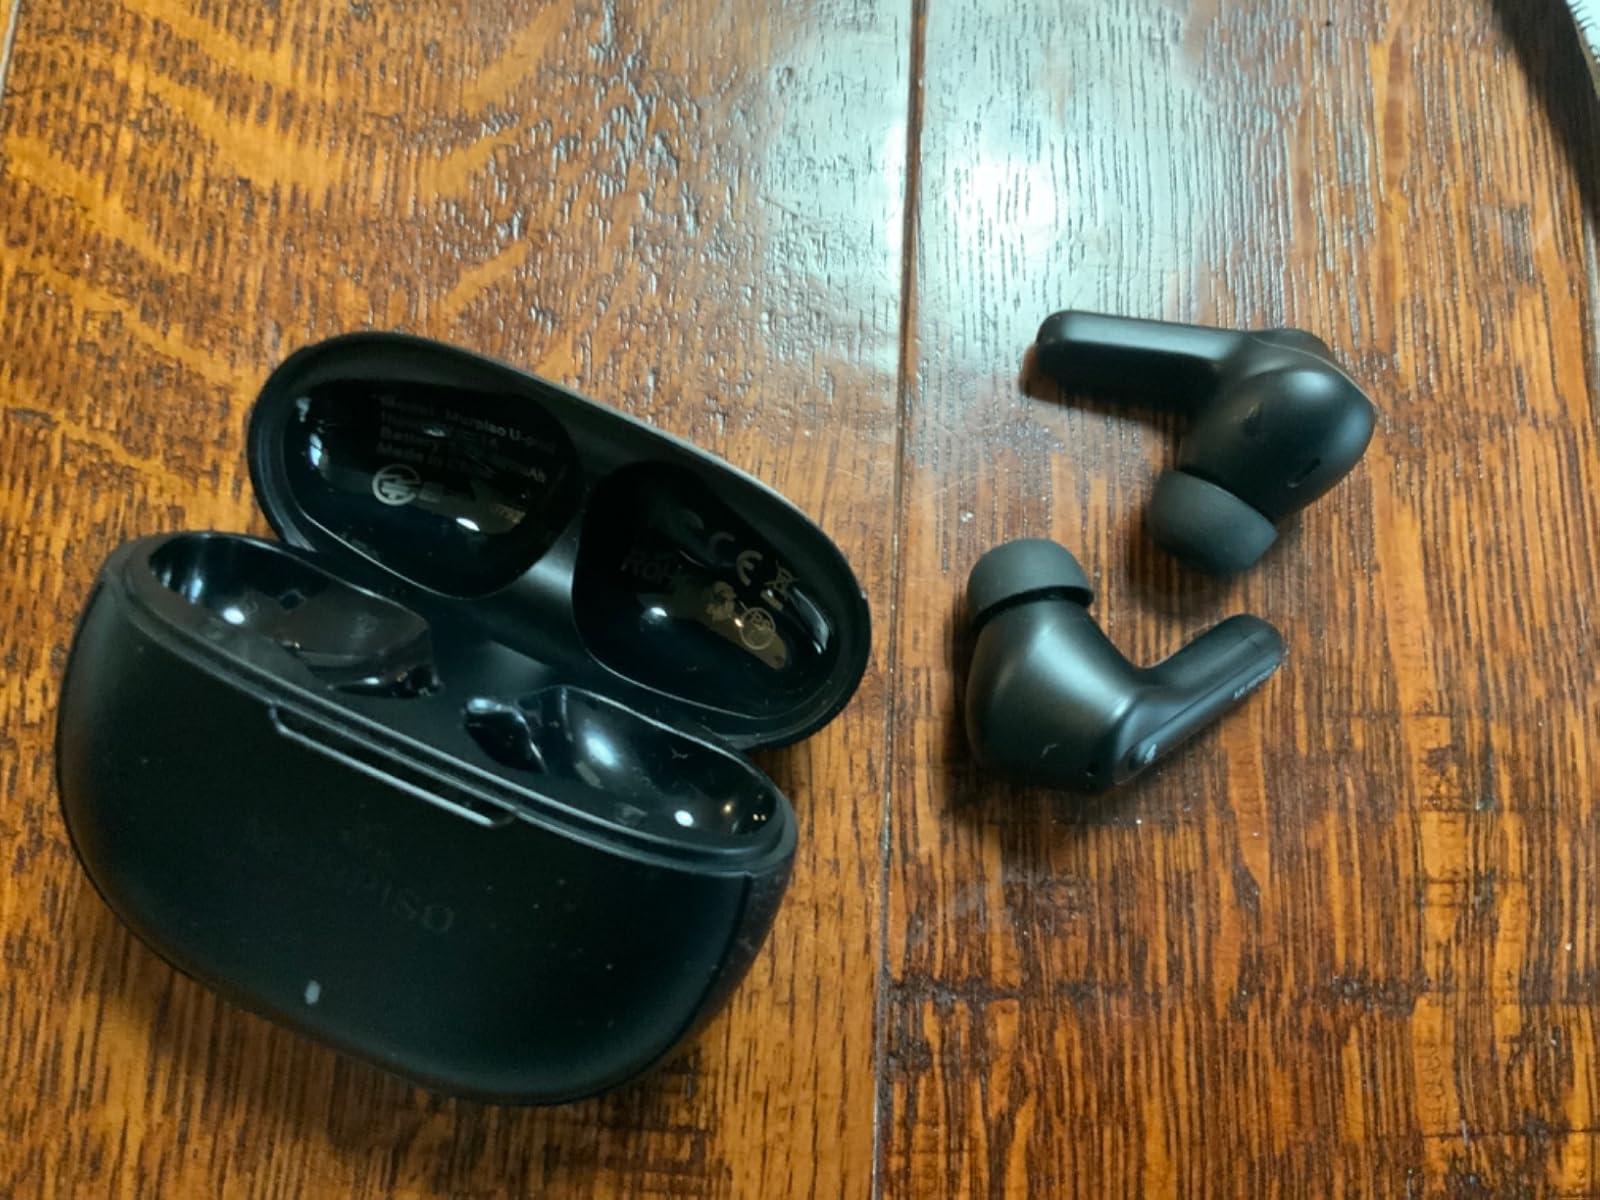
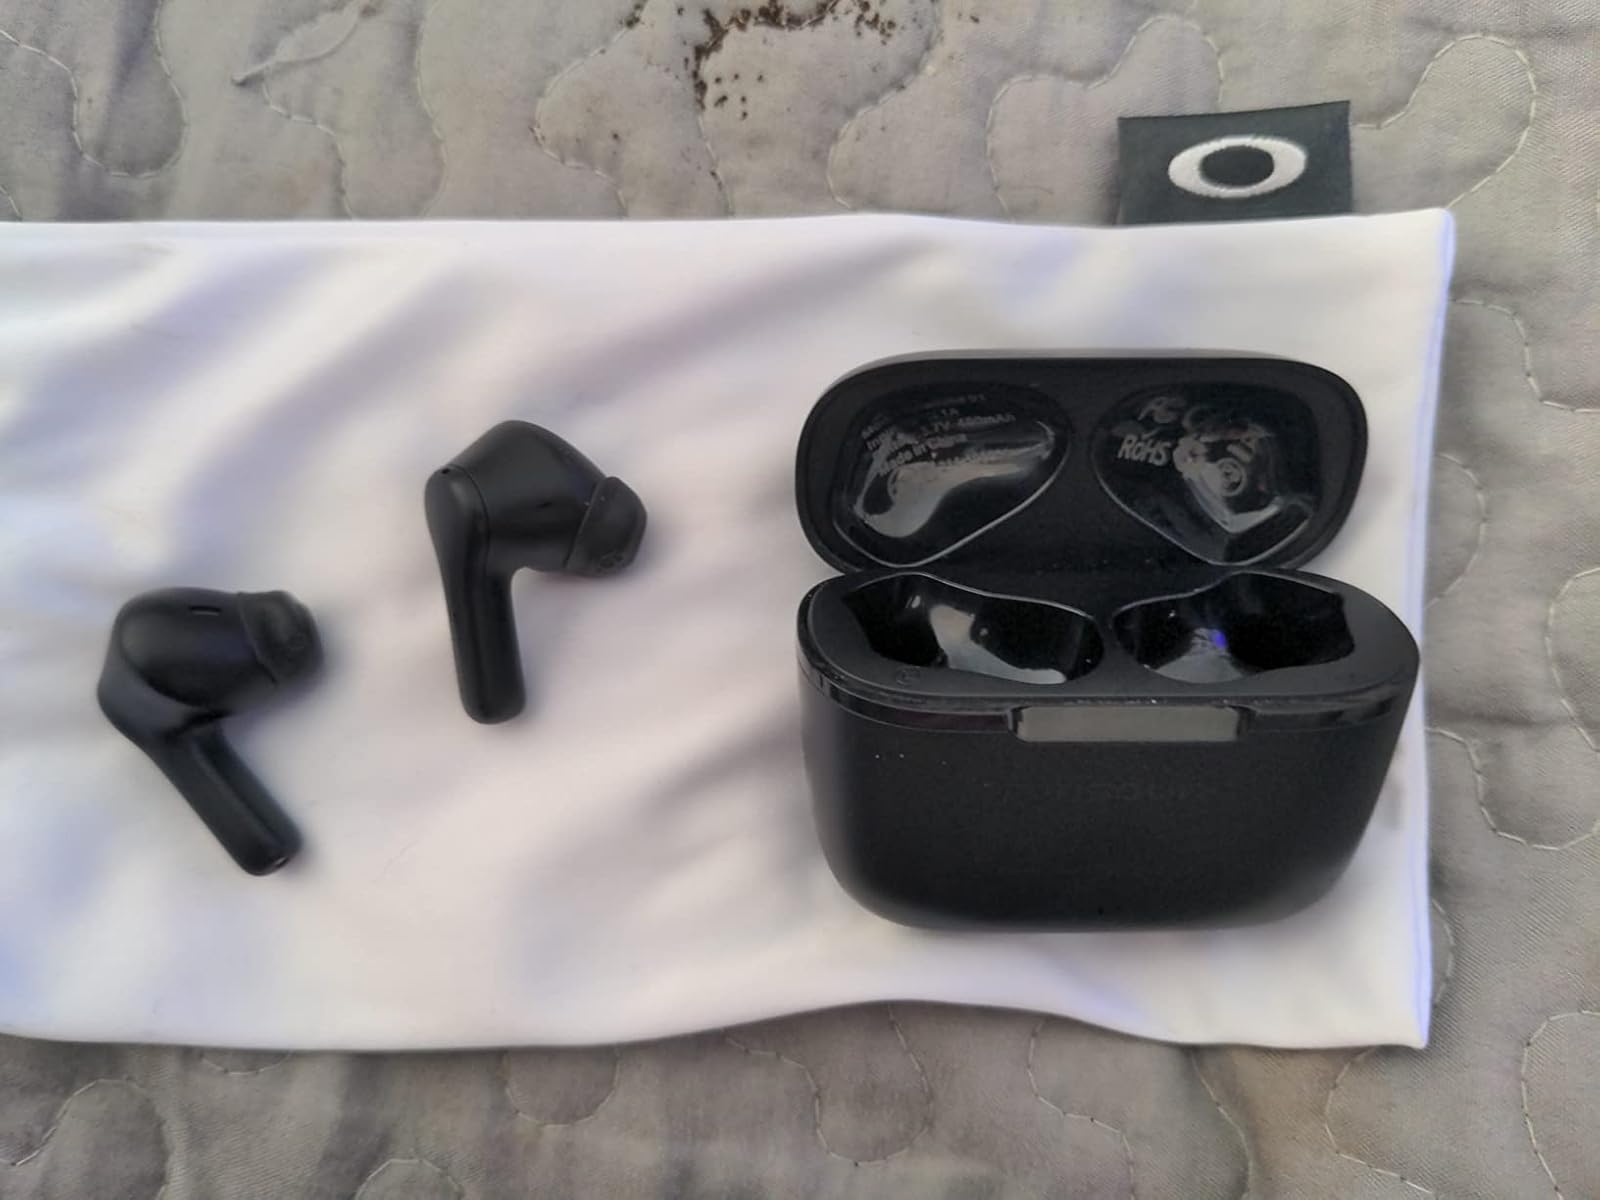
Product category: earbuds
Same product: no